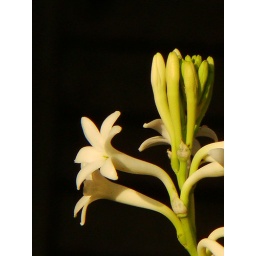
I am unsure what kind of flowers these are - but they grow right in front of my window